Sky position (RA, Dec in degrees): 155.588, 29.264
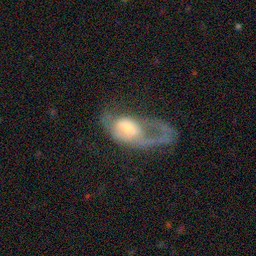
Galaxy morphology: Unbarred Loose Spiral Galaxies